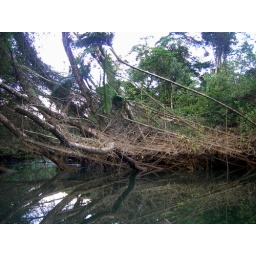
An Old tree fallen in the water because of a heavy storm